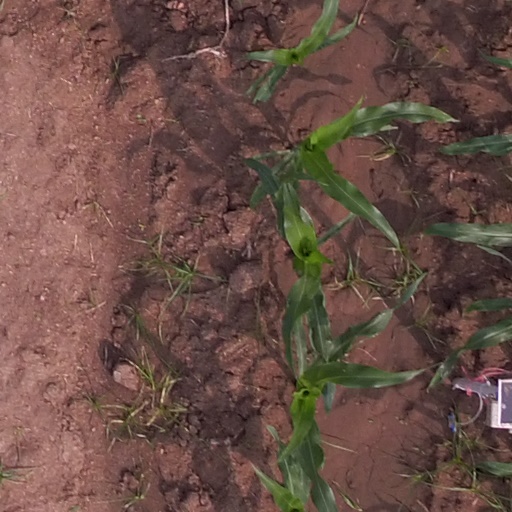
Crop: maize; corn